Wrocław Market Hall

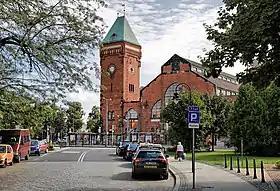
Wrocław Market Hall

Wrocław Market Hall is a food hall in central Wrocław, Poland. Designed by Richard Plüddemann, it was built between 1906 and 1908 as the "Breslauer Markthalle Nr 1", when the city was part of German Empire. The Hall was renowned for its then-innovative application of reinforced concrete trusses, which was unique in Europe at the time.